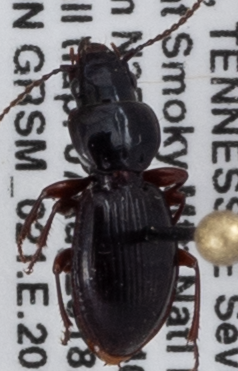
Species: Cyclotrachelus freitagi
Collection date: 2018-08-07
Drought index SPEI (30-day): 1.69
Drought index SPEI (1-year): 0.88
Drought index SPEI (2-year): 0.17